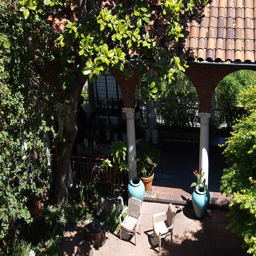
No one is sitting at the outdoor sitting area.
Two chairs, two vases and a potted plant outside of a house.
A backyard patio has two chairs, many trees, and three potted plants.
A patio covered in lots of furniture and potted plants.
An outdoor patio with chairs and potted plants.